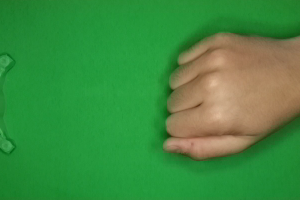
Label: rock